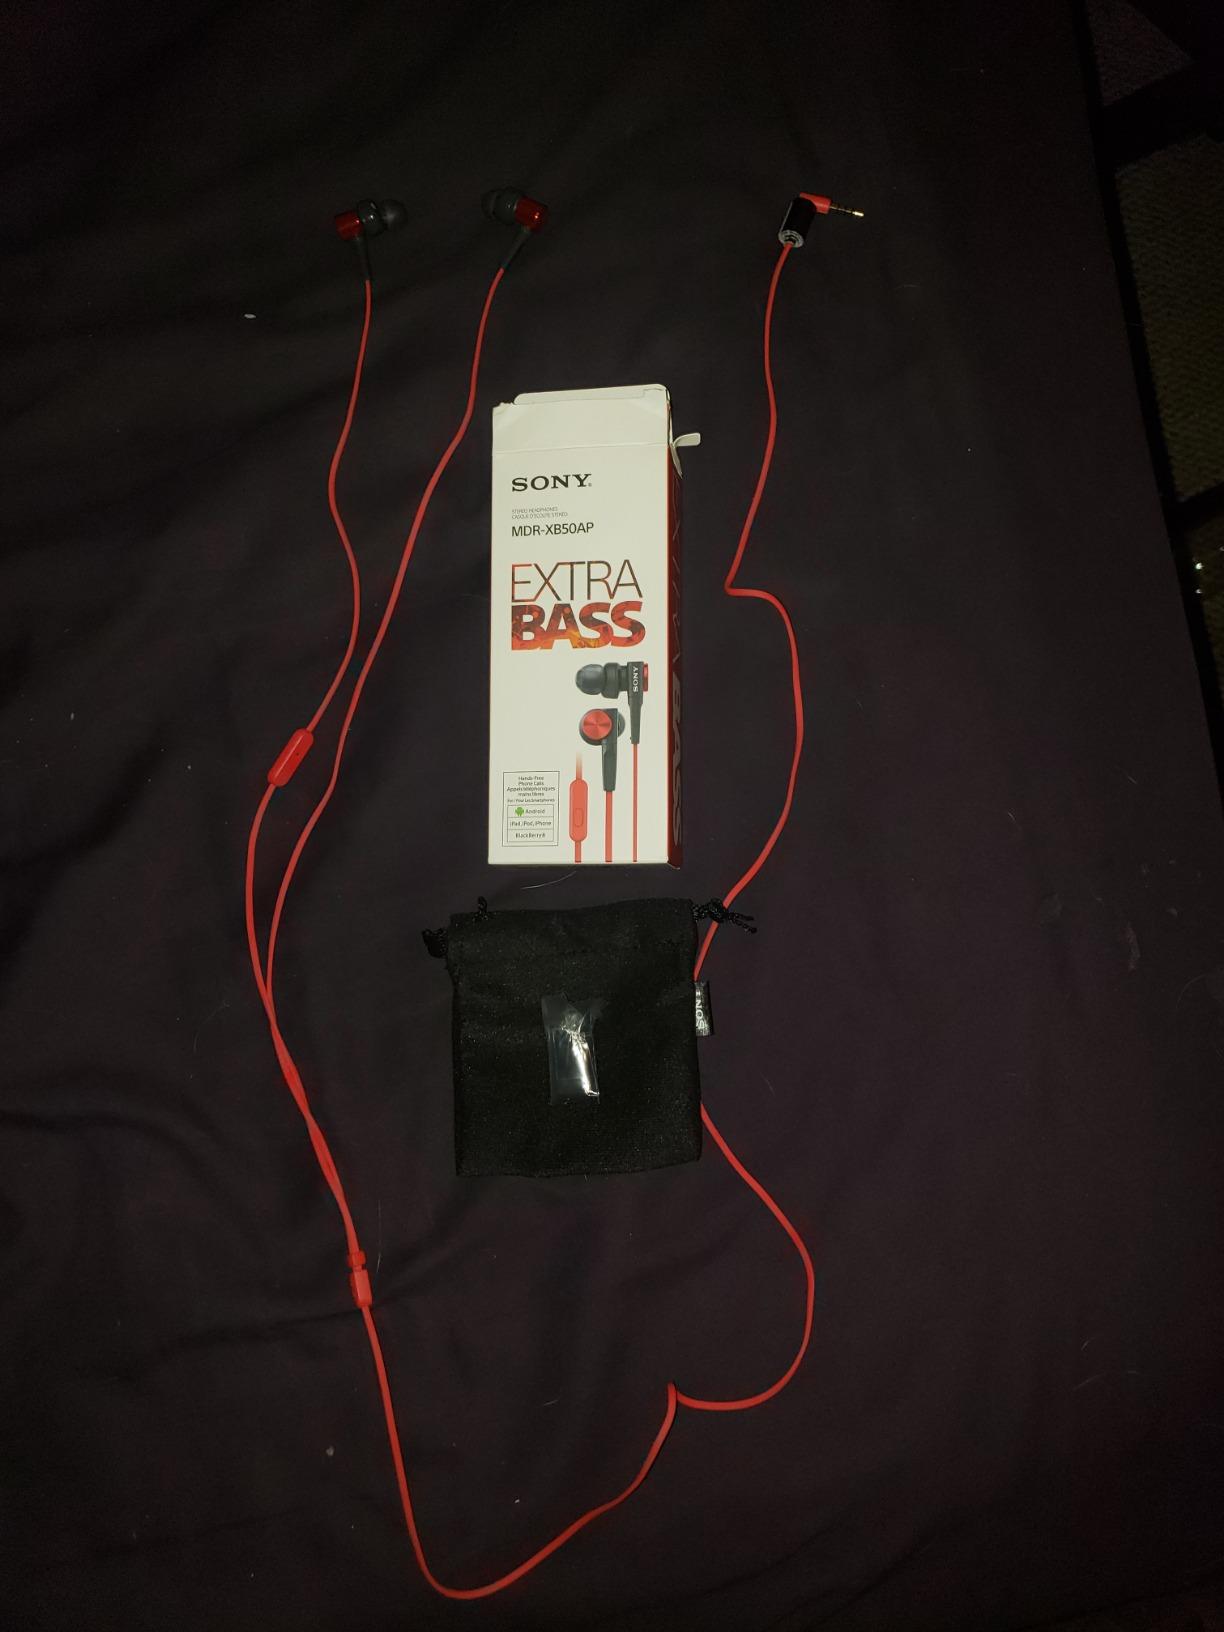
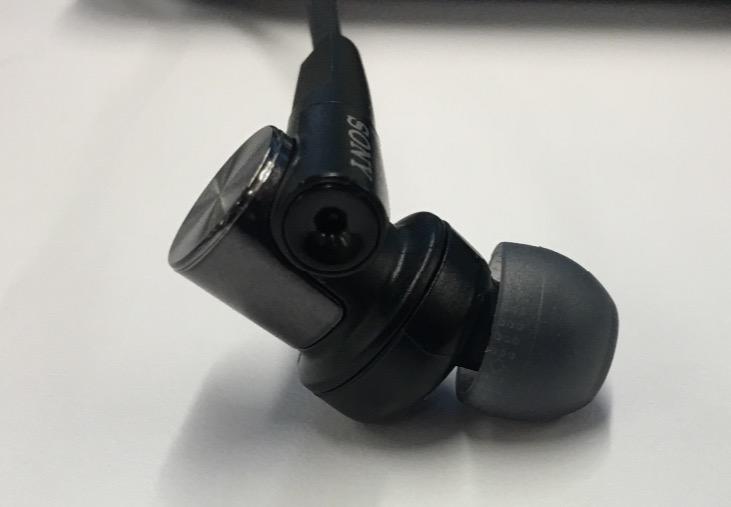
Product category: headphones
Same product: no